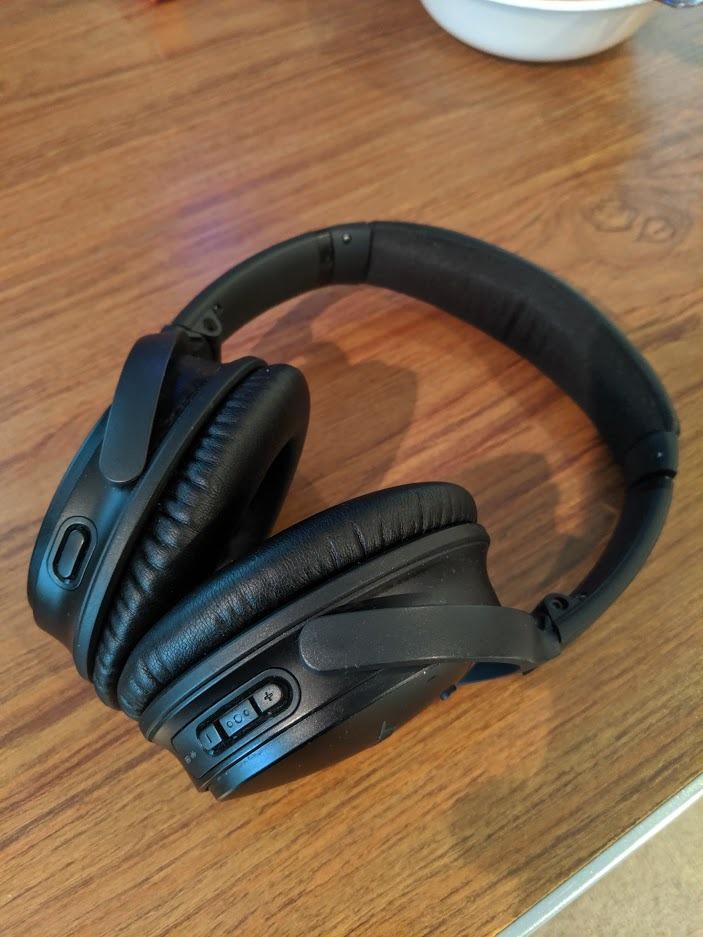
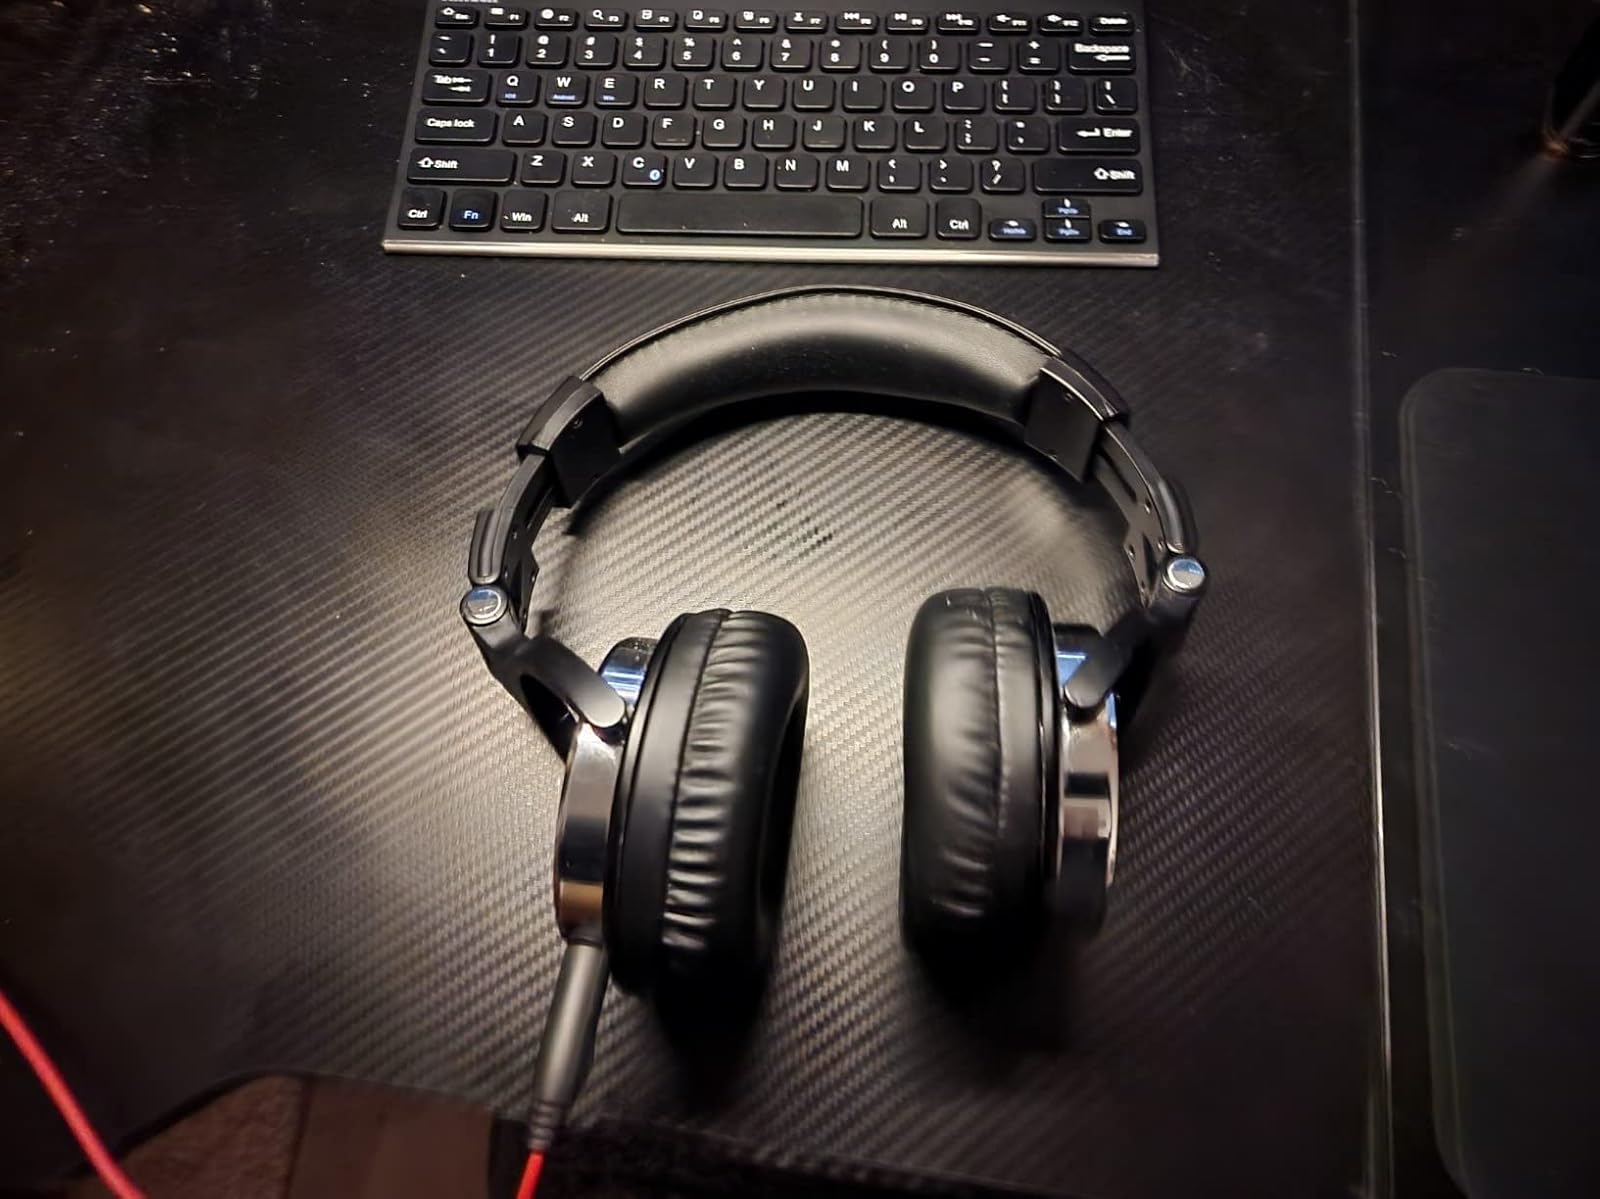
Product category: headphones
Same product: no